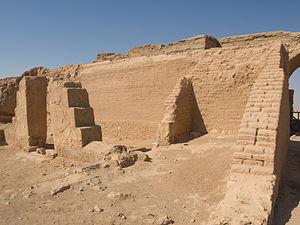
Façade de la domus ecclesiae chrétienne à Doura Europos.
L'architecture paléochrétienne désigne la plus ancienne période de l'architecture chrétienne, qui s'est développée dans l'Empire romain dans l'Antiquité tardive.
La domus ecclesiae de Doura-Europos est un édifice de culte chrétien aménagé dans une ancienne maison particulière de l'îlot M8 de la ville de Doura-Europos sur l'Euphrate, en Syrie orientale. C'est la plus ancienne chapelle chrétienne conservée et précisément datée, pourvue d'un baptistère, et ornée des plus anciennes fresques chrétiennes.